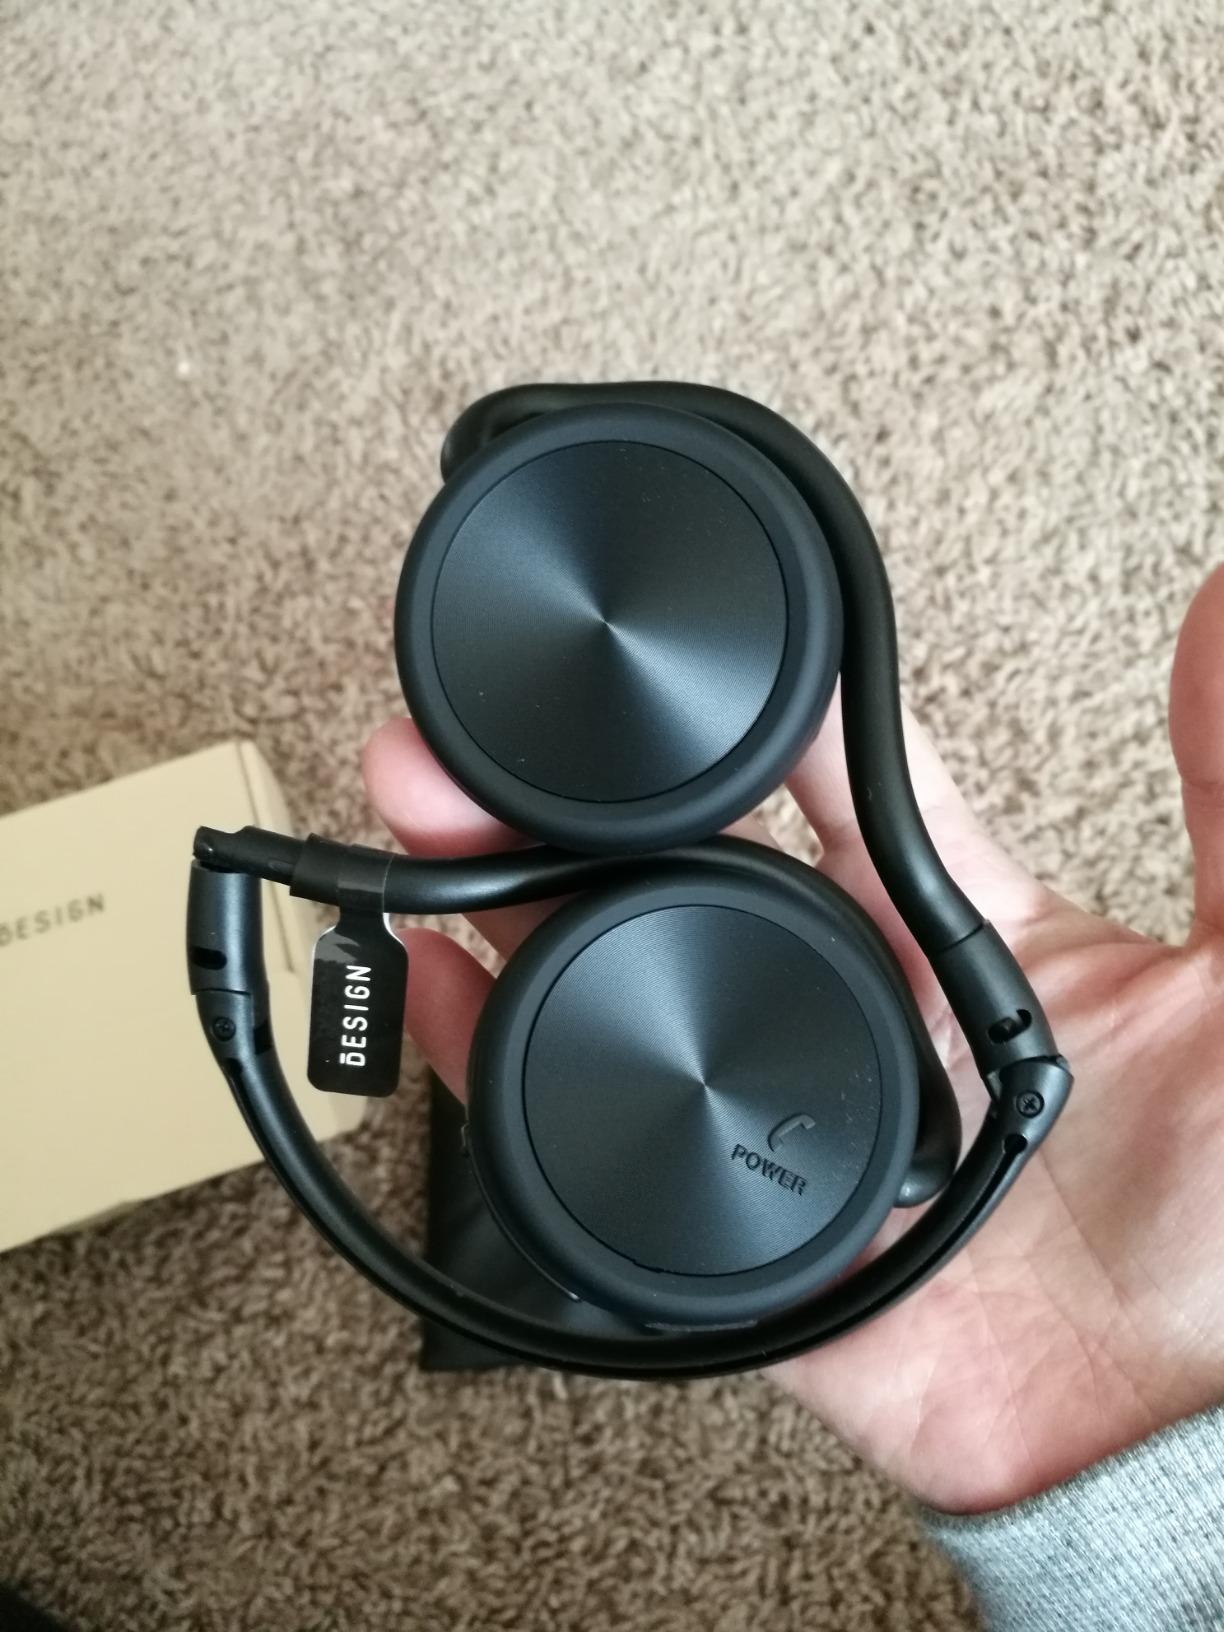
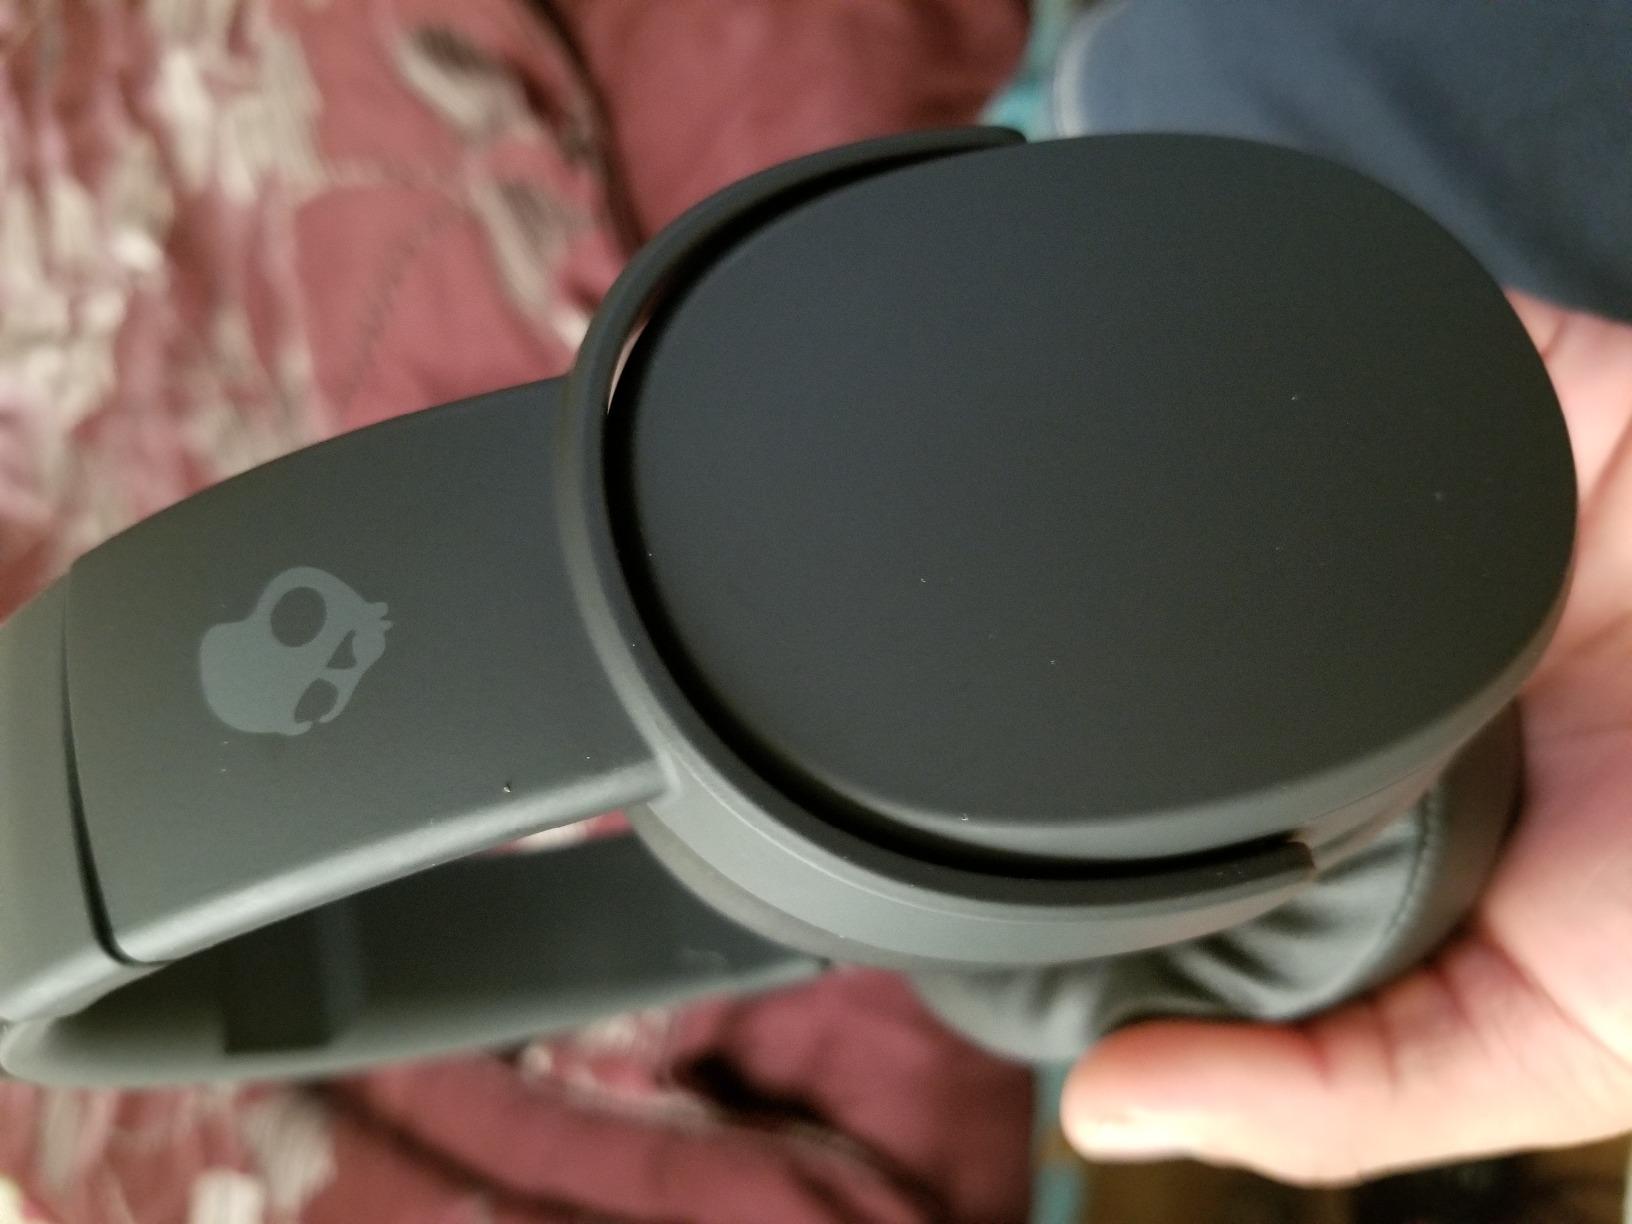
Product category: headphones
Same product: no